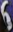
Number: 6